Alexander Horváth

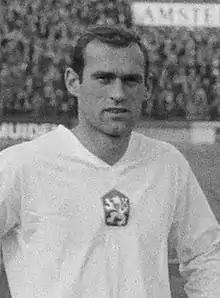
Horváth in 1966

Alexander Horváth (28 December 1938 – 31 August 2022) was a Slovak footballer who played as a defender. He made 26 appearances for the Czechoslovakia scoring 3 goals.